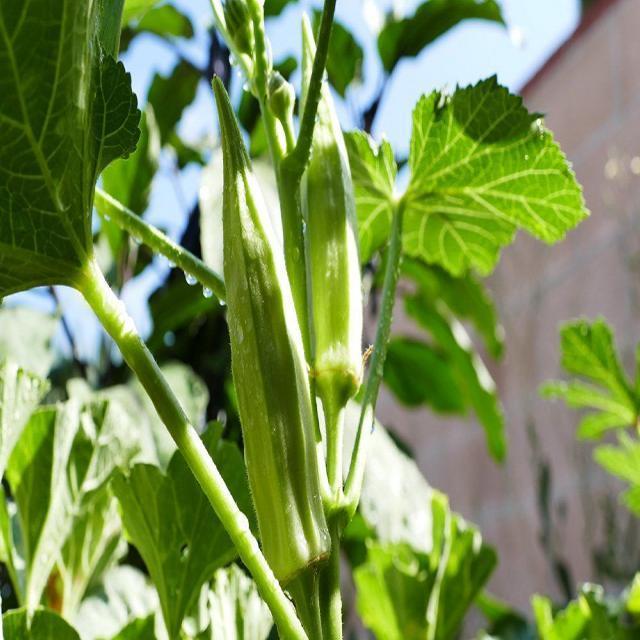
Label: Mature